Great Western Main Line upgrade

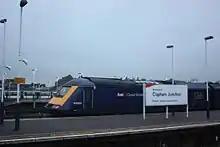
London to Penzance trains were diverted to run from London Waterloo in December 2010 while a new bridge was put into position at Reading. This allowed additional tracks to be laid on the north side of the station.

These plans provide for the future Crossrail and possible Airtrack services at Reading station, building a railway that will be fit for at least the next thirty years. Also, the improvements will allow six new freight trains each day – this could take around 300 lorries a day off the roads.